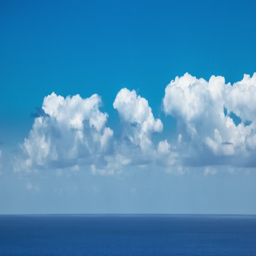
time lapse of clouds crossing the blue sky above the ocean